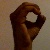
The image shows a hand gesture representing the letter 'O' in Indian Sign Language.